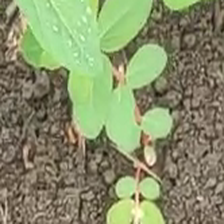
Weed species: Choti_dudhi_(Euphorbia_hirta)